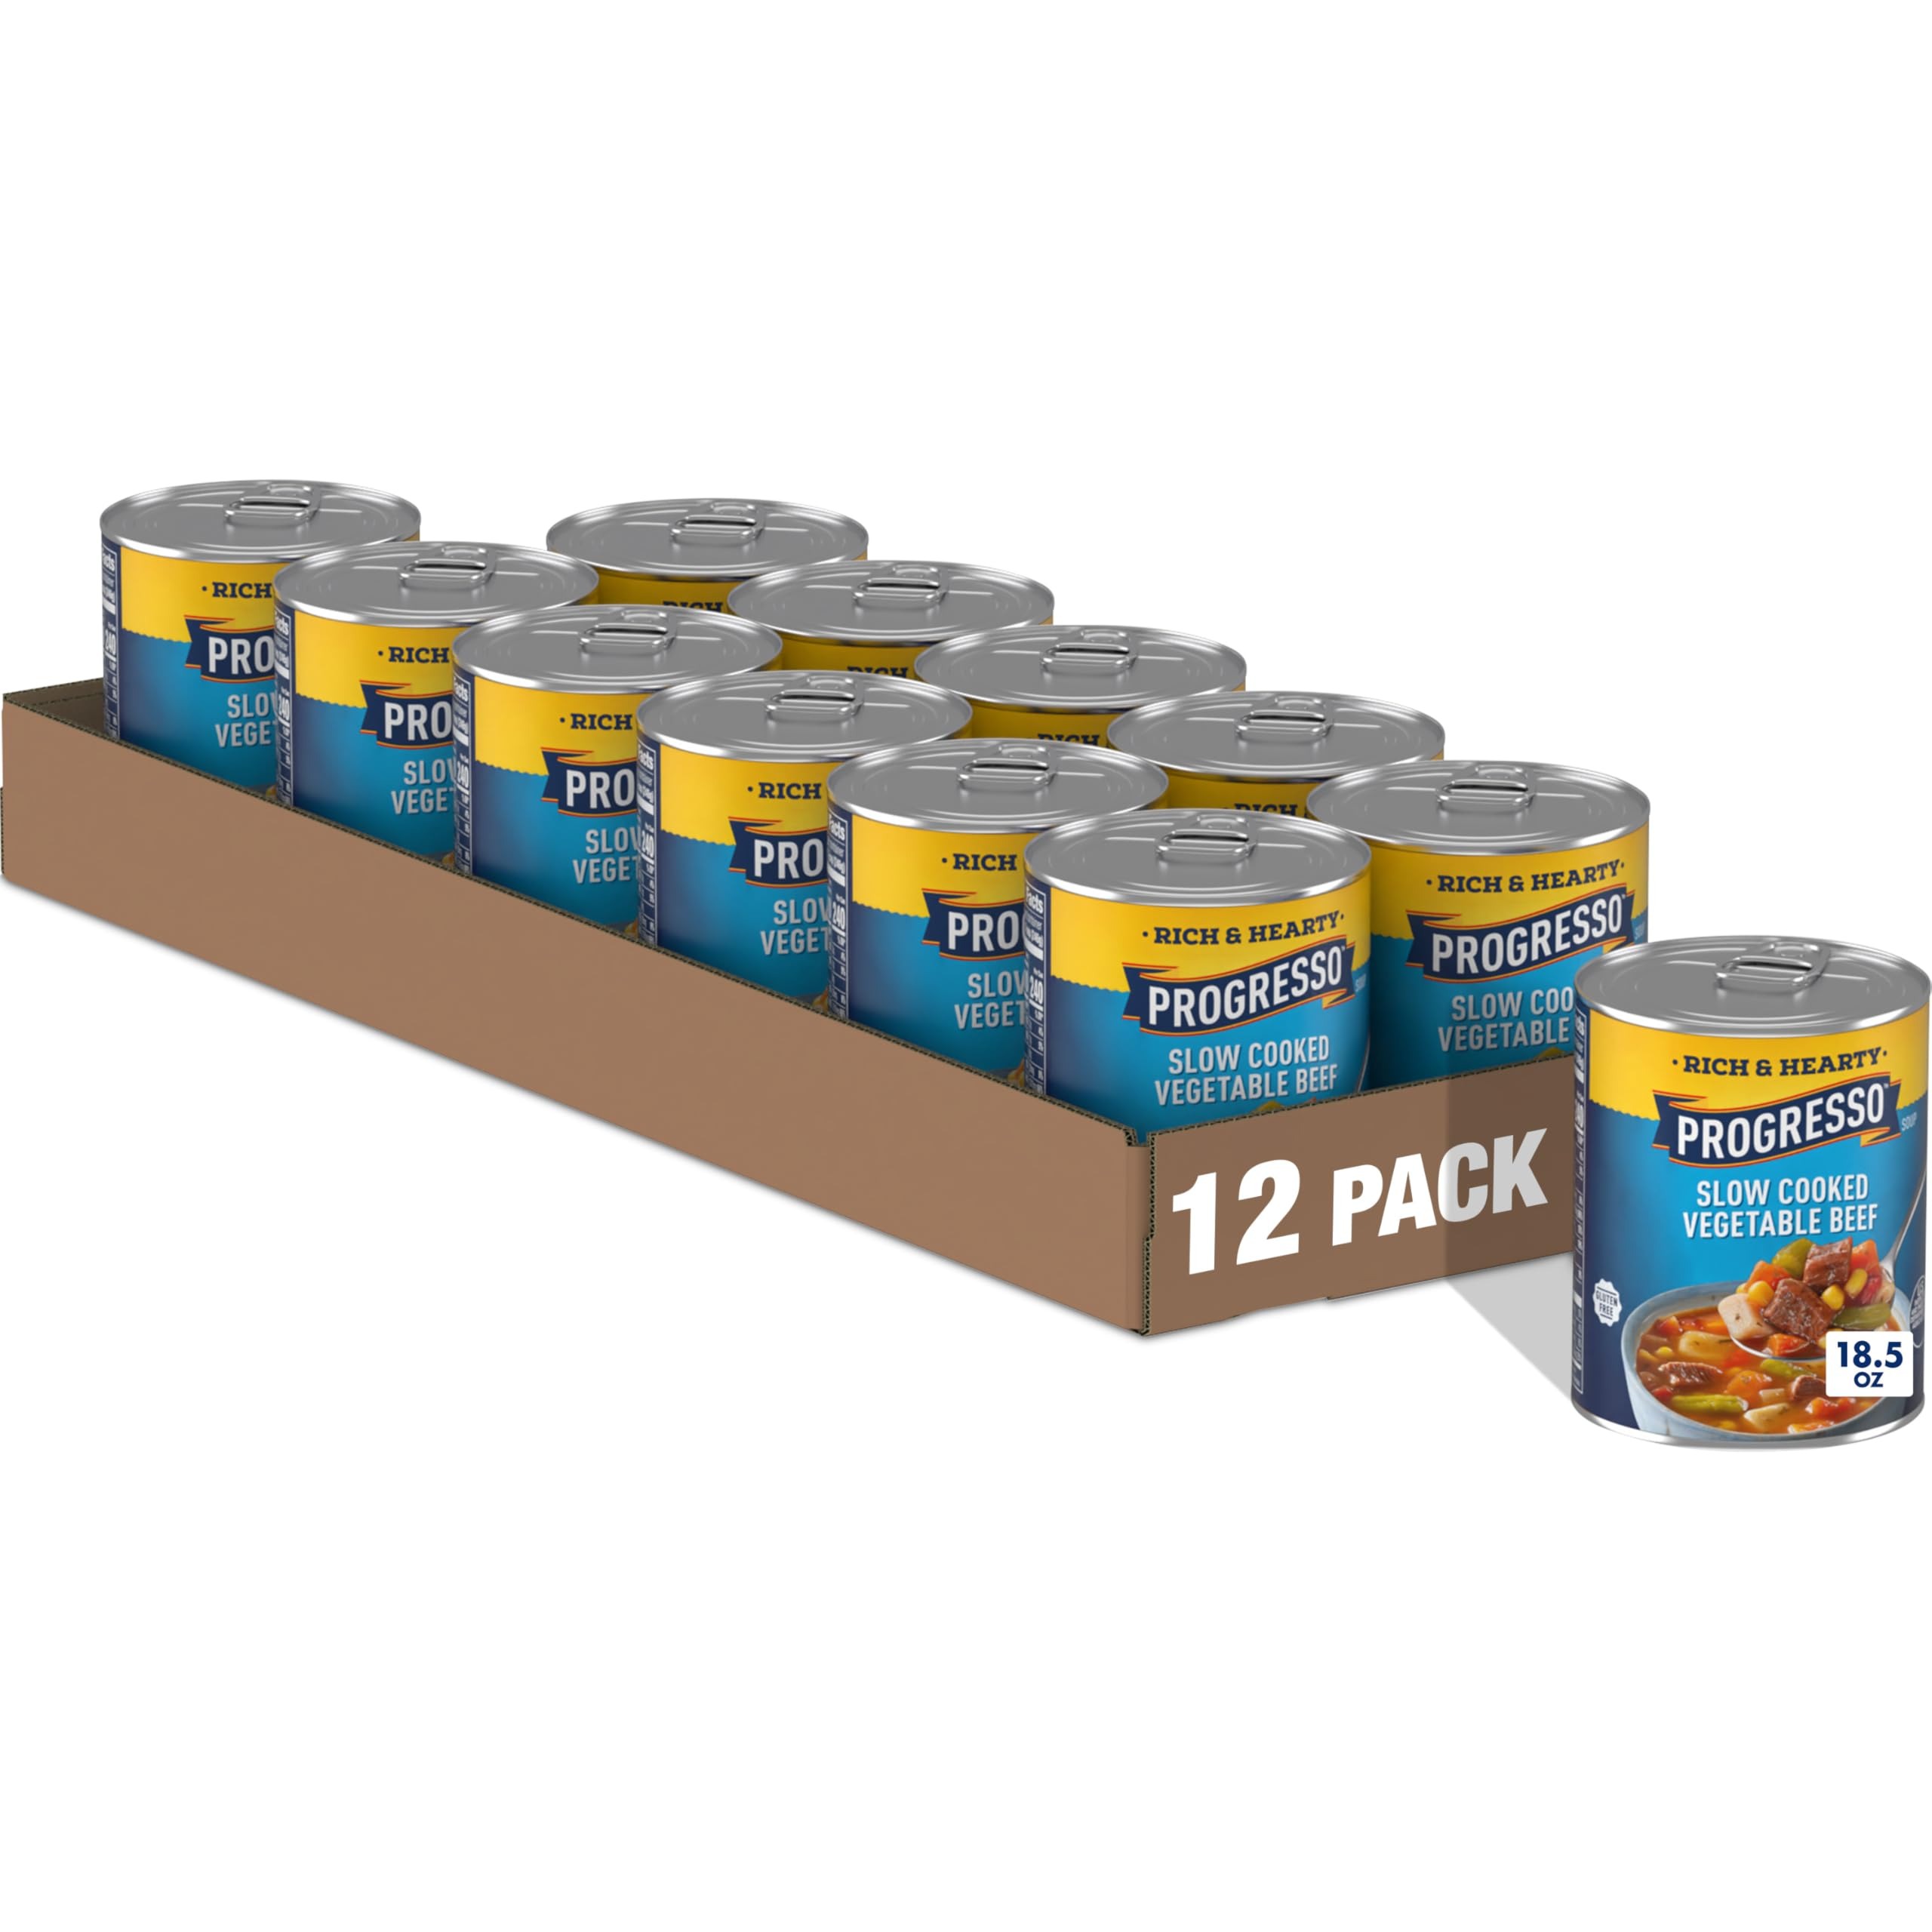
Item Name: Progresso Rich & Hearty Soup, Slow Cooked Beef and Vegetable, 19-Ounce Cans (Pack of 12)
Bullet Point 1: Pack of twelve, 19-ounce cans (total of 228 ounces)
Bullet Point 2: Rich, Hearty, Satisfying
Bullet Point 3: No Artificial Flavors
Bullet Point 4: No MSG Added* Except that which occurs naturally in yeast extract and hydrolyzed vegetable proteins
Bullet Point 5: Easy Pull Top Can
Value: 228.0
Unit: ounce

Price: 2.38